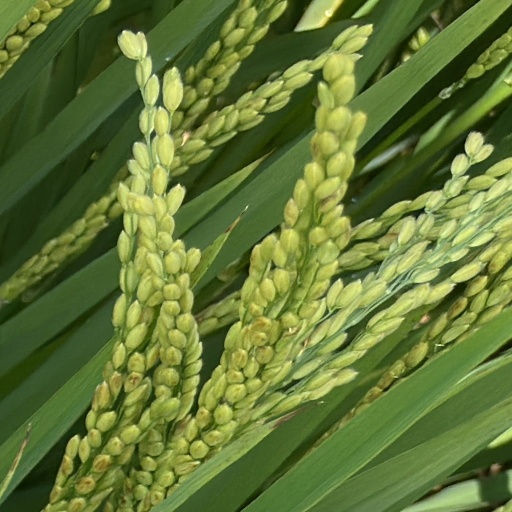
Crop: rice